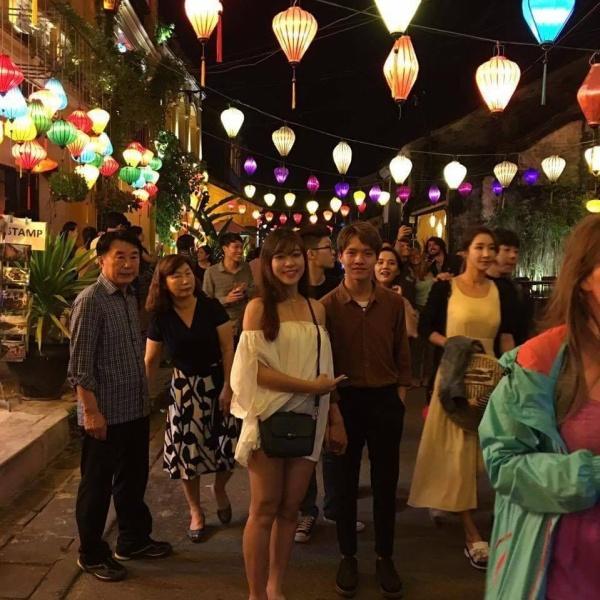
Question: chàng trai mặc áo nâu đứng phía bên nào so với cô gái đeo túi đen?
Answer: bên trái